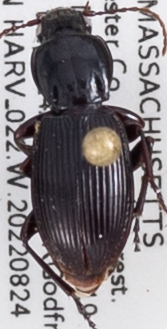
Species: Pterostichus tristis
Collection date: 2022-08-24
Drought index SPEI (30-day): -1.578
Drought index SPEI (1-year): -1.01
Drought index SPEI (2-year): -0.454